Stephen Green, Baron Green of Hurstpierpoint

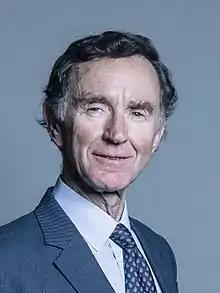
Official portrait, 2018

Stephen Keith Green, Baron Green of Hurstpierpoint (born 7 November 1948), is a British politician, former Conservative Minister of State for Trade and Investment, former group chairman of HSBC Holdings plc, and Anglican priest.